Northcote Football Club

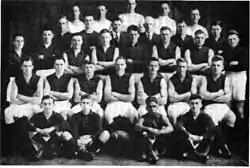
The 1929 premiership side.

For its first two decades in the VFA, Northcote failed to have a significant impact. This changed in 1928, when the club's ability to draw spectators was most threatened by its strong VFL neighbours and . In 1928, the club worked to eliminate its debt; and then in 1929, embarked on a strong recruiting campaign which netted Percy Rowe as captain-coach, and Ernie Wilson, Greg Stockdale, Norm Cockram, Tommy Corrigan, Bill Koop and Frank Seymour, among others, from VFL clubs. This saw the club rise from a 3–15 record in 1928 (avoiding the wooden spoon on percentage) to a 17–5 record in 1929, winning the minor premiership, followed by its first VFA premiership. Under the Argus finals system, the club played three matches for the premiership against Port Melbourne: the first final was drawn 9.17 (71) to 10.11 (71), the replay was won by Port Melbourne 8.7 (55) d. 6.15 (51), and the challenge final was finally won 15.21 (111) d. 10.9 (69). Still with the core of its 1929 team, Northcote then twice finished runners up against Oakleigh – losing a 1930 final 7.9 (51) def by. 9.6 (60) which was notorious for its roughness, then losing the 1931 grand final 11.5 (71) def. by 10.14 (74).